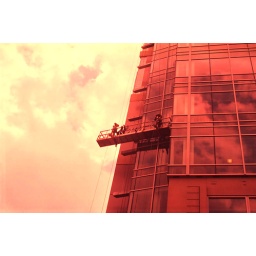
Near the train station in Providence, with some orange tint.